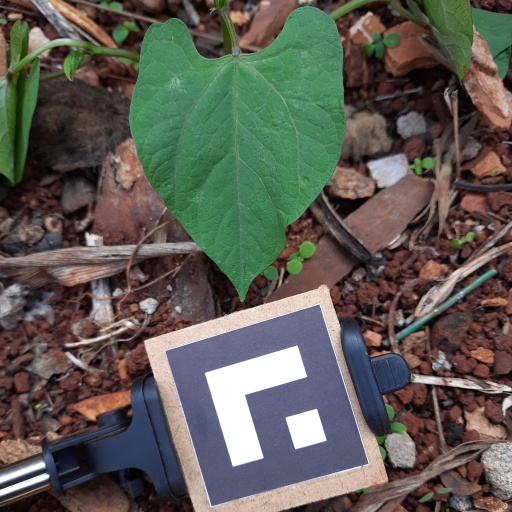
Observations: wavy surface, no eating holes, under shade